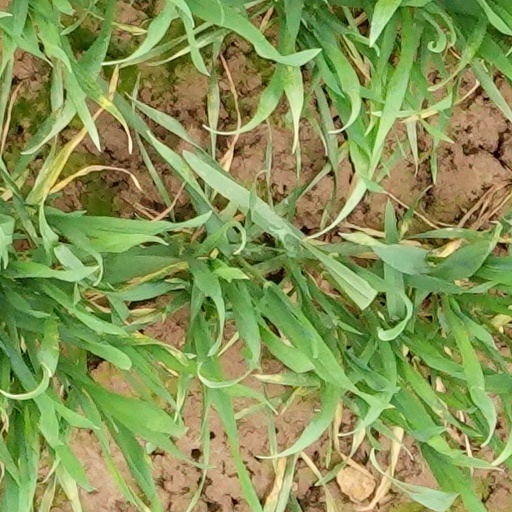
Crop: wheat